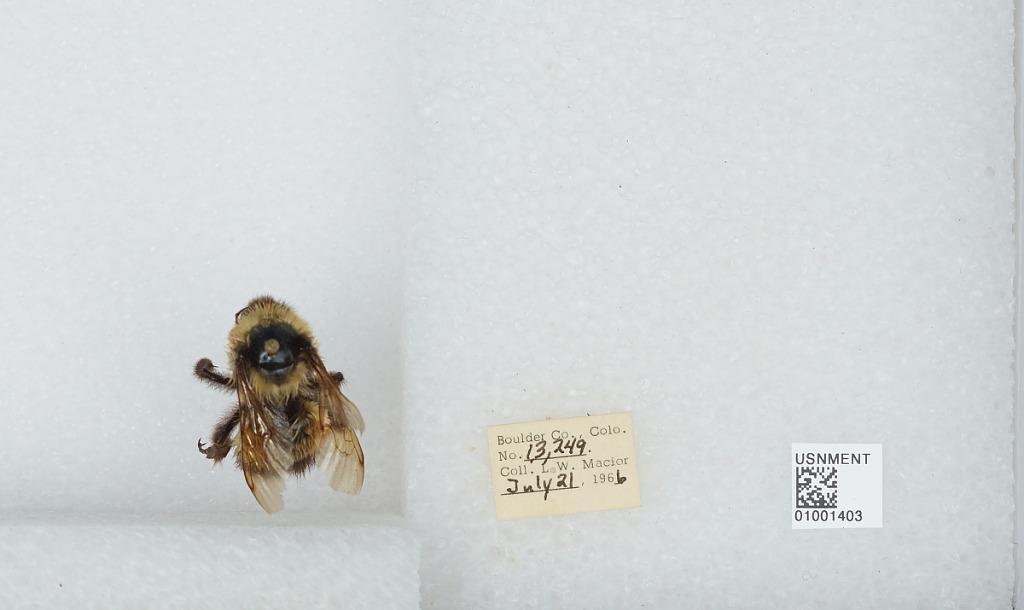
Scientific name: Bombus (Alpinobombus) balteatus Dahlbom
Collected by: L. Macior
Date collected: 1966-7-21
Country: United States
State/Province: Colorado
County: Boulder
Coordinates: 40.0275, -105.252